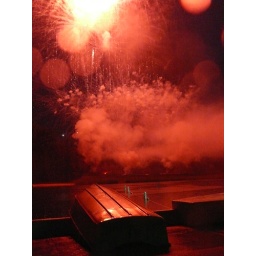
4th July over Allendale red rescue boat